Cuenca, Ecuador

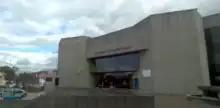
Museo Banco Central Cuenca

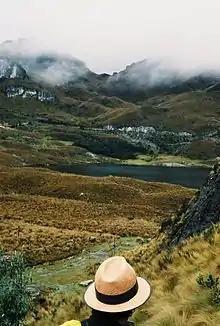
View of Cajas National Park

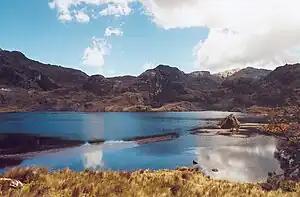
Lacs en miroir (Mirrored lakes) in Cajas National Park

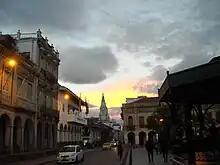
Street view of Simón Bolívar Street, named after Simón Bolívar, next to Calderón Park, in the Historical Center.

One of the festivities celebrated in Cuenca and in other parts of Ecuador is "El Carnaval." This holiday is celebrated three days prior to Ash Wednesday. Families get together to celebrate what started as a "pagan ritual." Now it is celebrated by wetting friends and random people with water balloons and spraying "Carioca," a nonstaining foam.